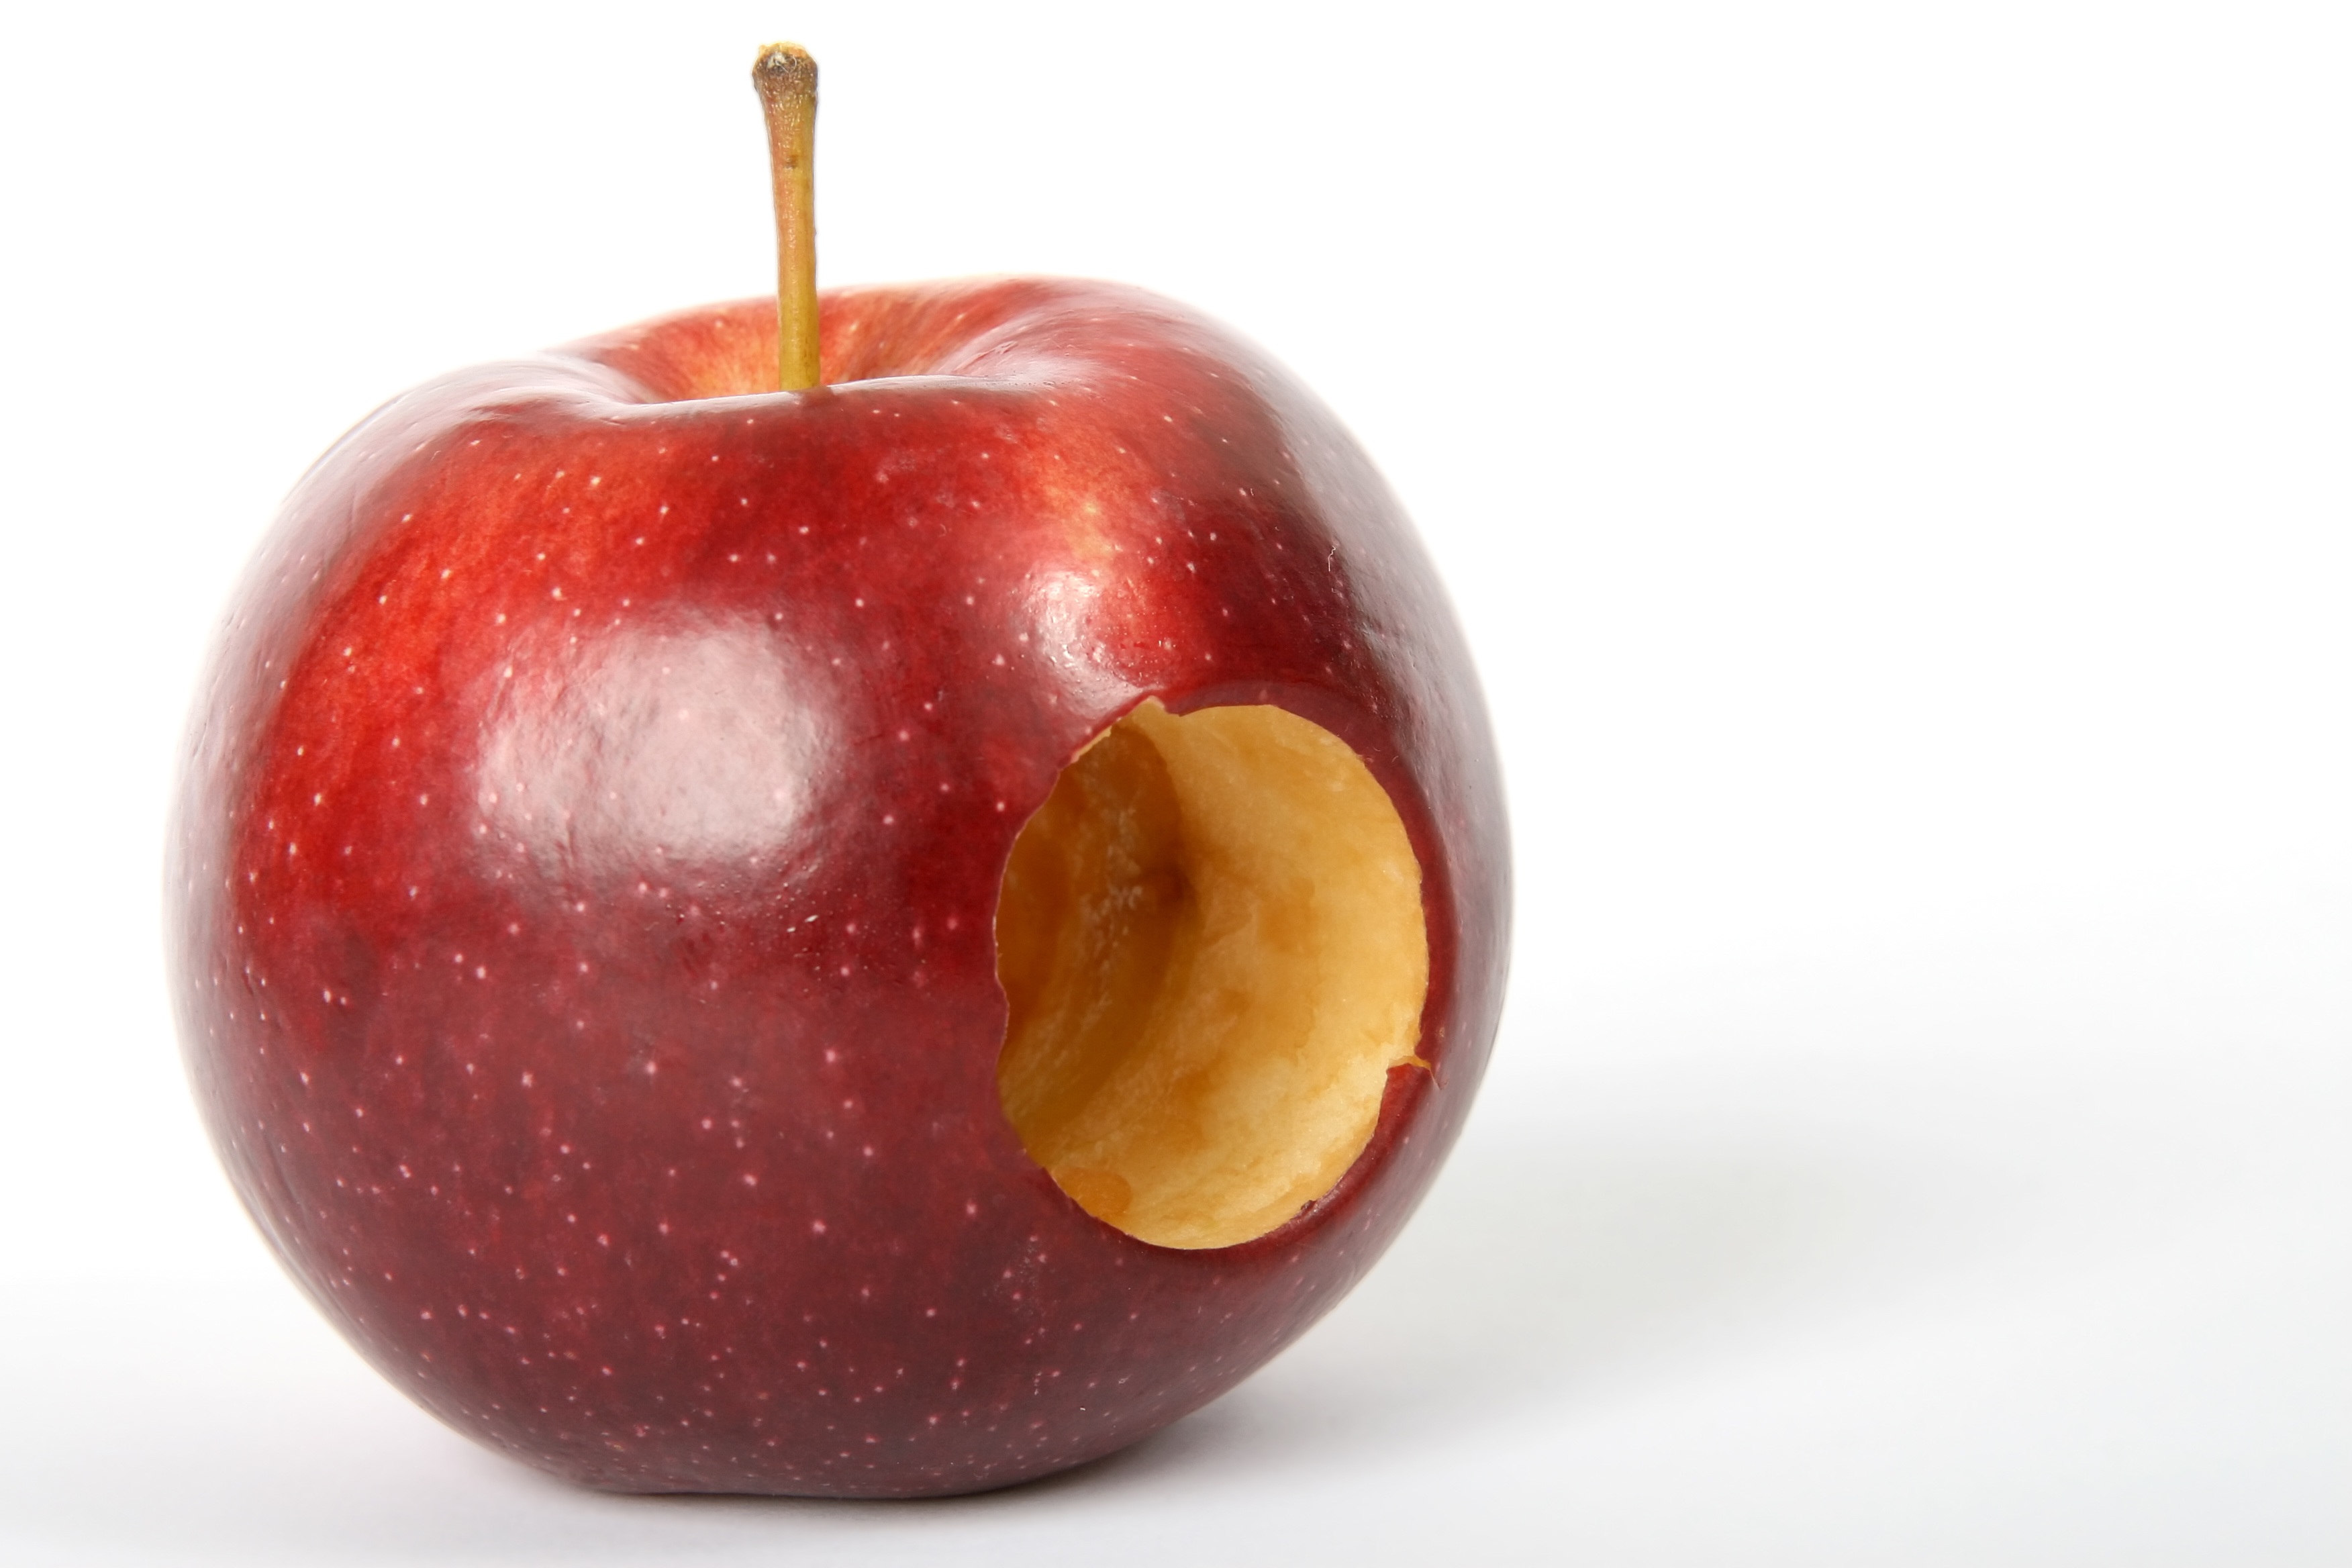
apple, plant, white, fruit, hole, round, isolated, summer, food, spring, red, produce, vegetable, macro, natural, fresh, kitchen, weight, colorful, closeup, groceries, healthy, snack, lunch, health, calories, garnish, nutrition, dinner, supermarket, raw, good, liqueur, fiber, slim, loss, catering, diet, granny, cherry, organic, through, ingredients, picked, hollow, dieting, flowering plant, smith, rose family, slimming, appetite, nectarine, land plant, rose order, wholesome